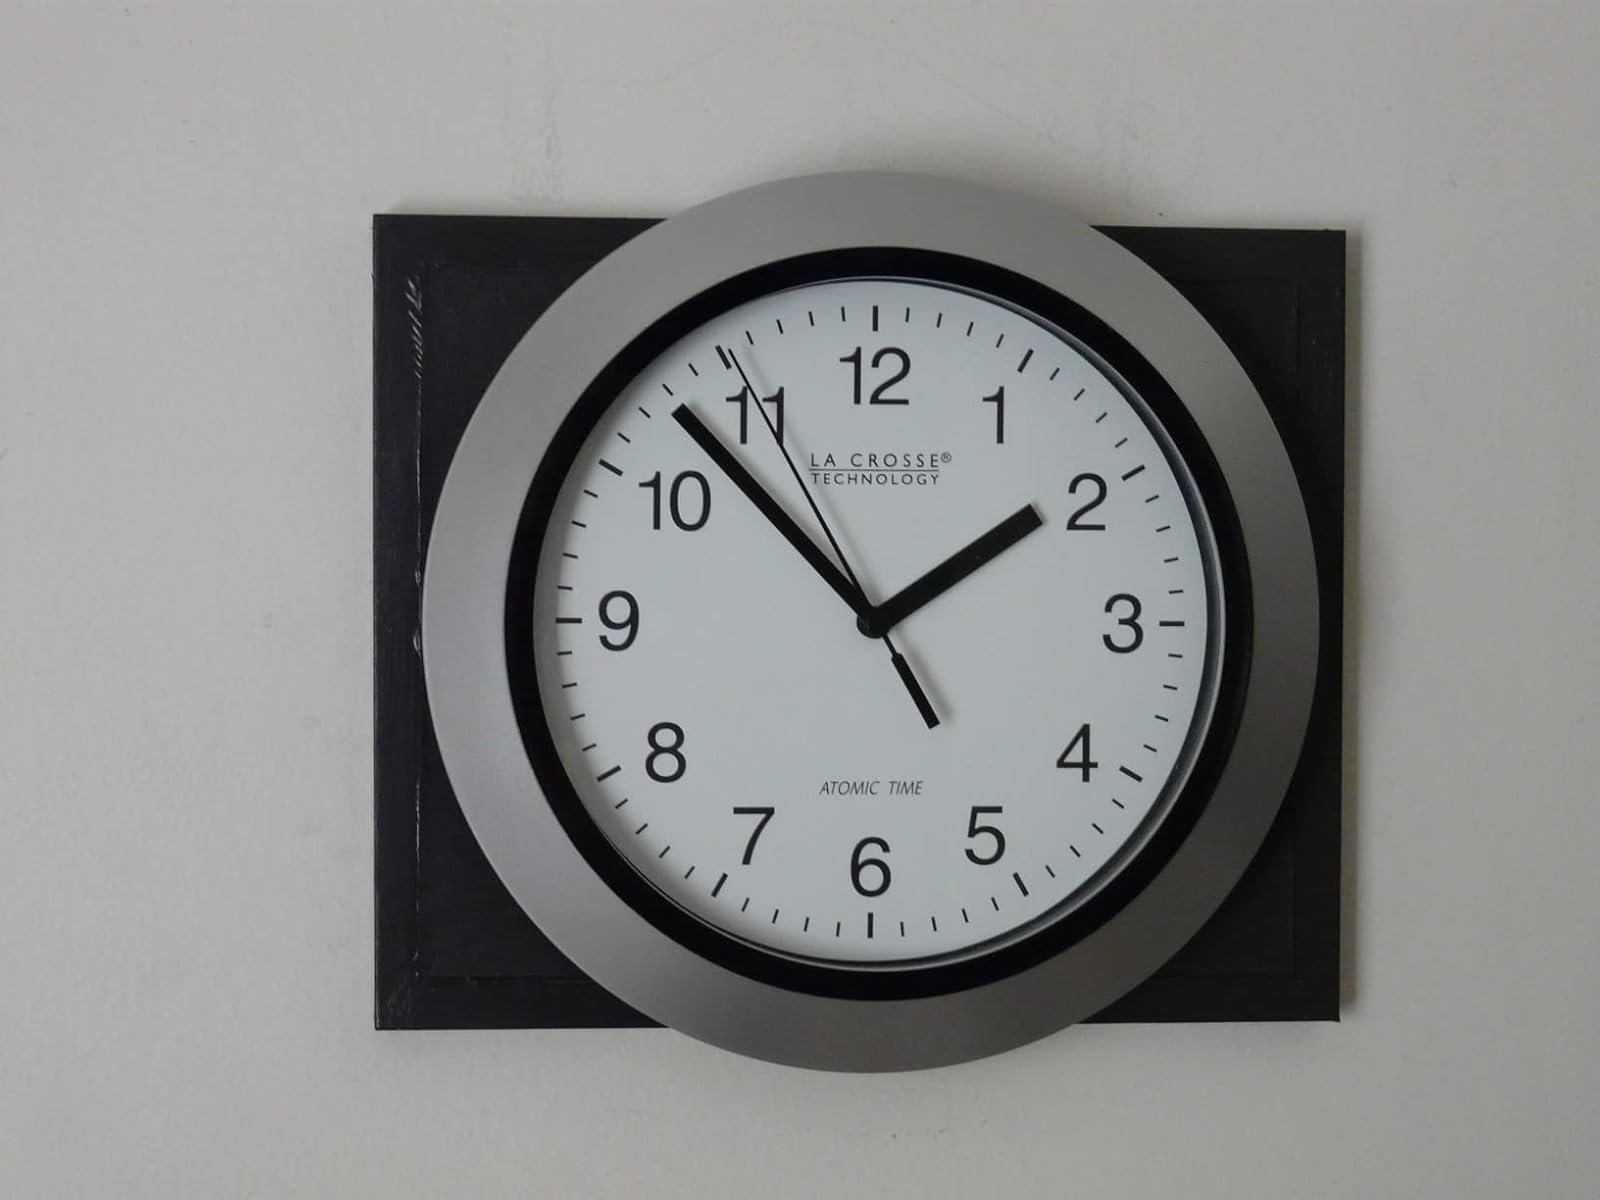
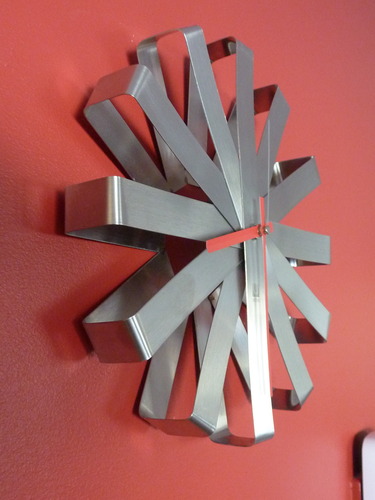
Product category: clock
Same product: no